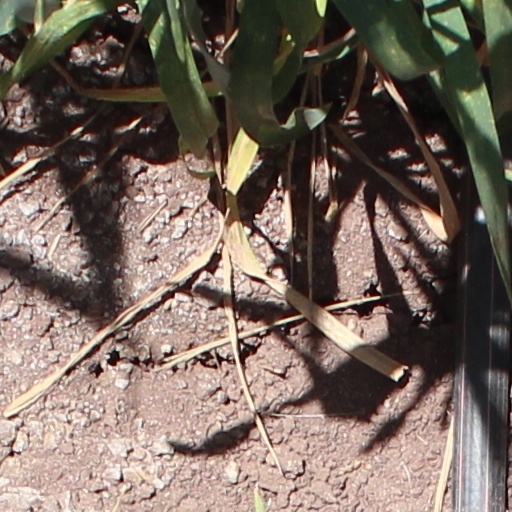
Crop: wheat